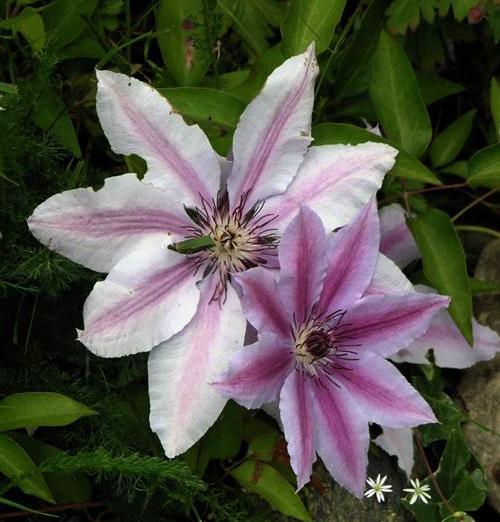
Label: clematis